The World of Ice & Fire

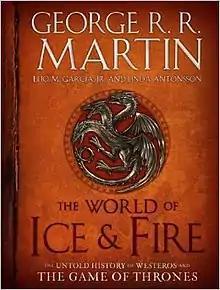
First edition cover

The World of Ice & Fire: The Untold History of Westeros and the Game of Thrones is a companion book for George R. R. Martin's "A Song of Ice and Fire" fantasy series. Written by Martin, Elio M. García Jr. and Linda Antonsson, it was published by Bantam on October 28, 2014. The 326-page volume is a fully illustrated "history compendium" of Martin's fictional world, written from the perspective of an in-world "Maester" and featuring newly written material, family trees, and extensive maps and artwork.